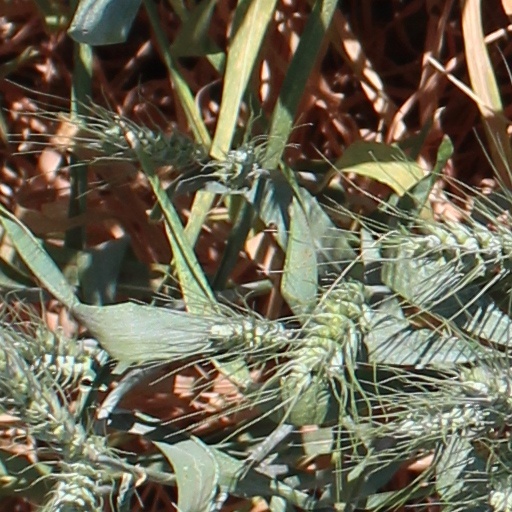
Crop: wheat